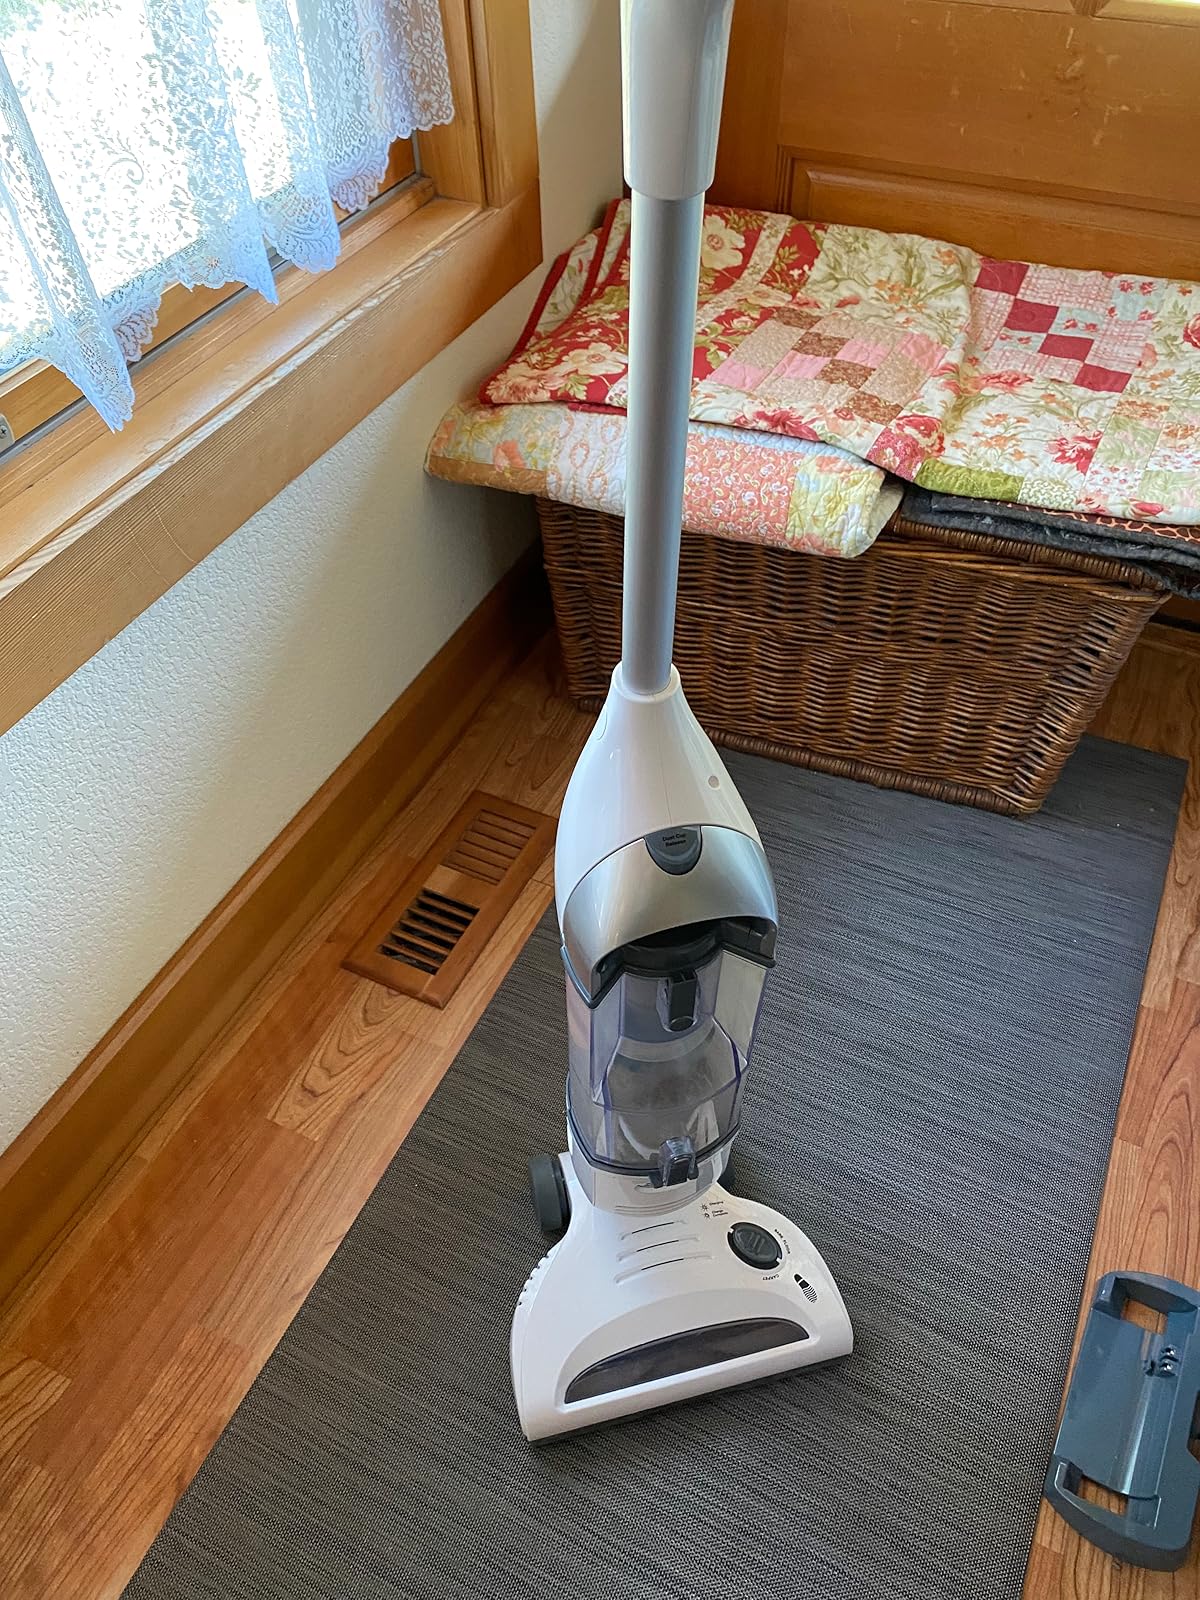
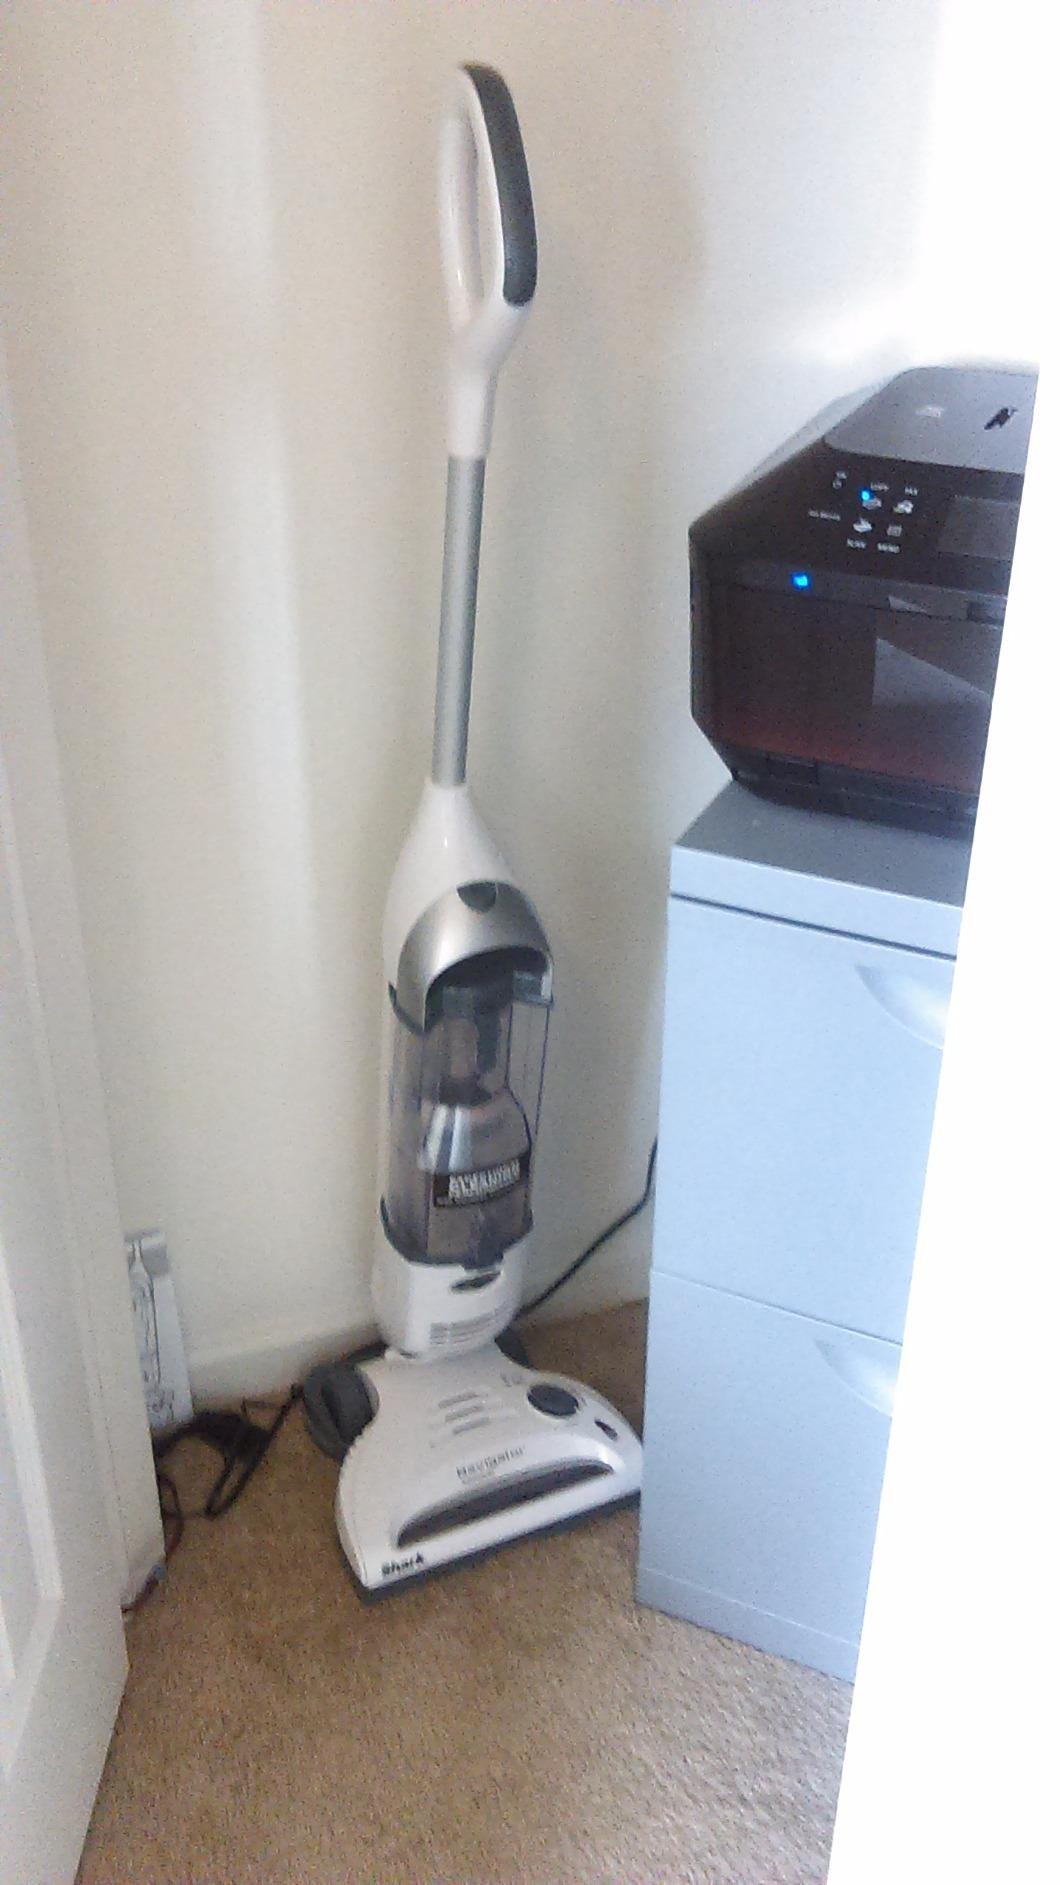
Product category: items_vacuum
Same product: yes